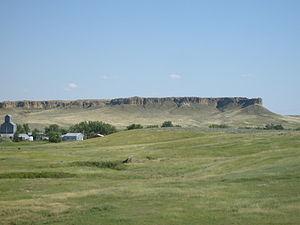
La ville américaine de Winnett est le siège du comté de Petroleum, dans l’État du Montana. Lors du recensement de 2010, sa population a été estimée à 182 habitants.